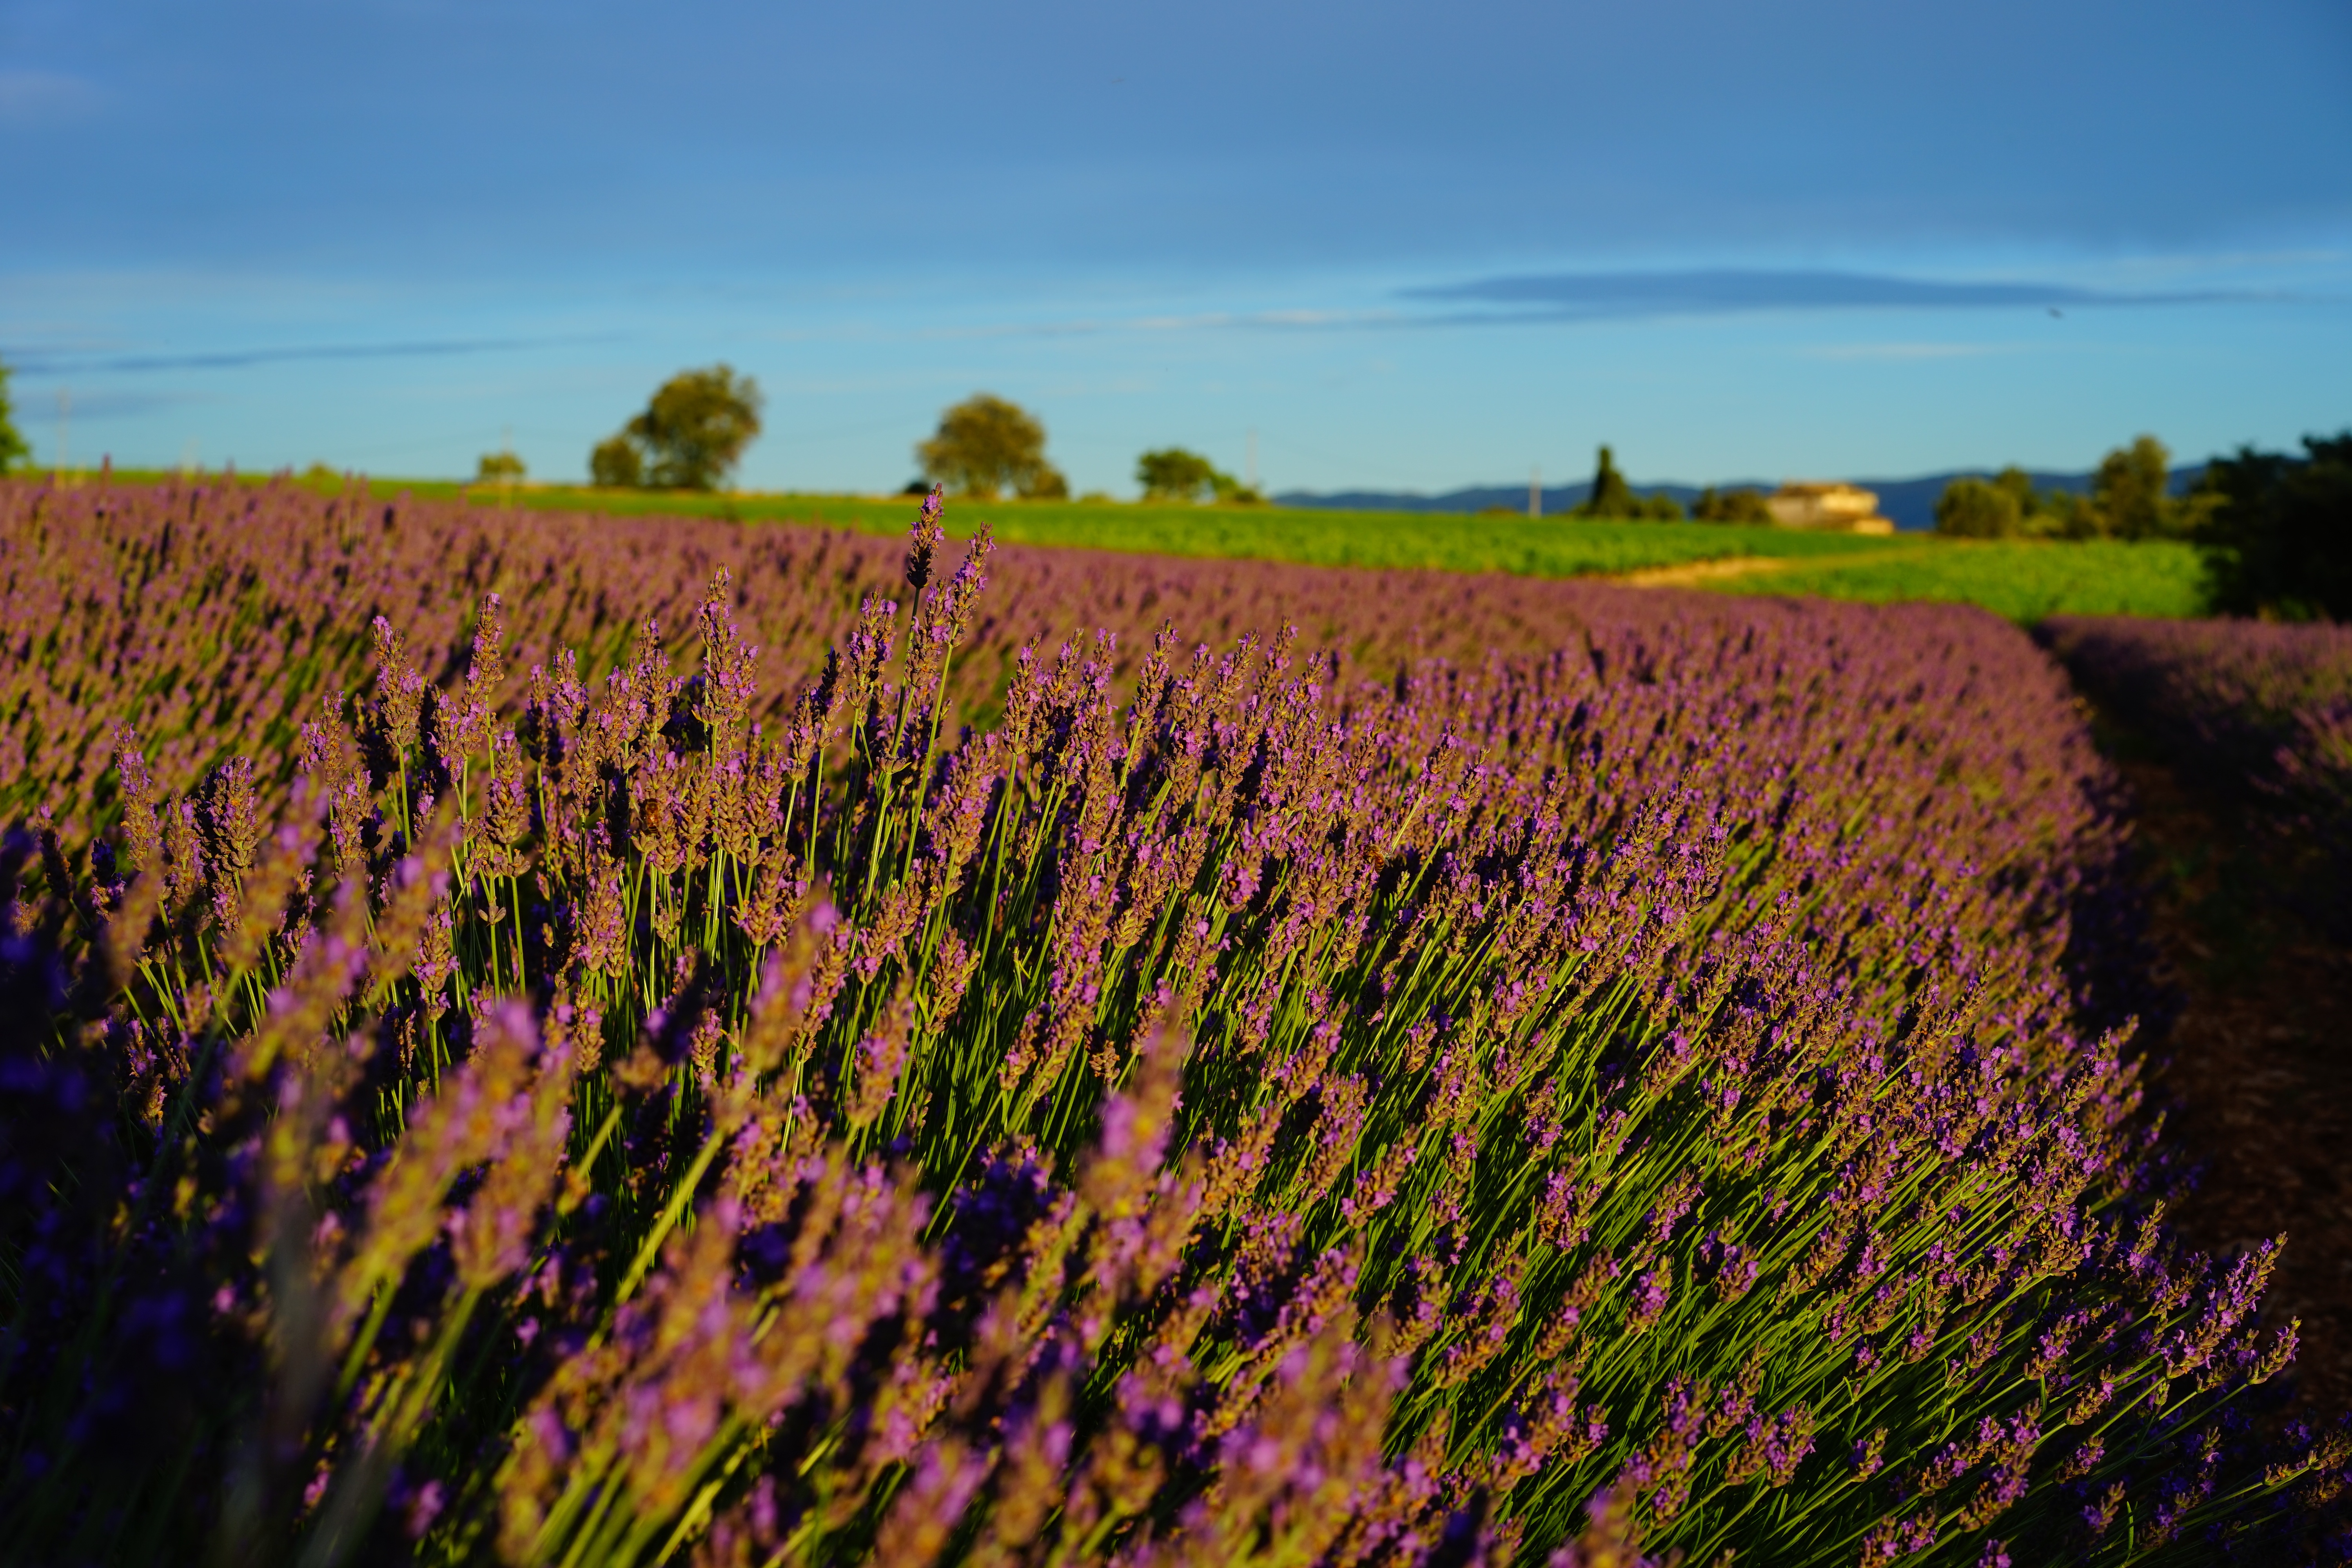
nature, grass, plant, field, meadow, prairie, flower, purple, summer, aroma, evening, green, herb, crop, botany, blue, agriculture, garden, flora, lavender, wildflower, flowers, wild plant, french, bed, grassland, petals, decorative, violet, lavender field, provence, fragrant, herbs, flower meadow, fragrance, aromatic, medicinal plant, rural area, inflorescence, summer flowers, garden flowers, cottage garden, flowering plant, lamiaceae, lavender flowers, dunkellia, lavender cultivation, wildblue, true lavender, narrow leaf lavender, lavandula angustifolia, lavandula officinalis, lavandula vera, scented plant, homeopathy, lavender meadow, lavendula, evening light, grass family, land plant, english lavender